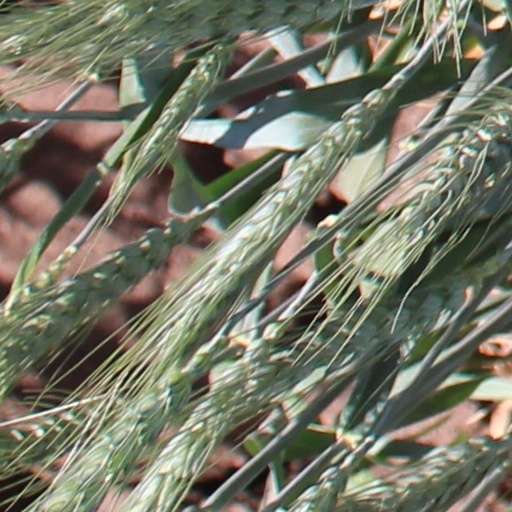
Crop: wheat